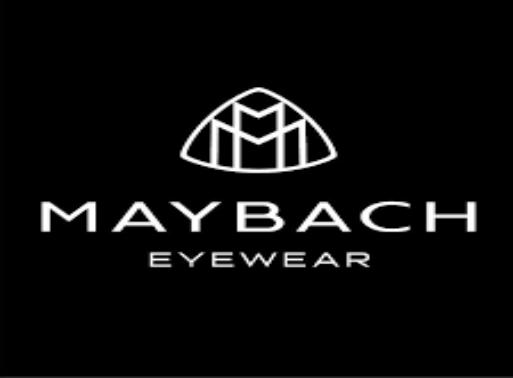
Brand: maybach-2
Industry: Transportation